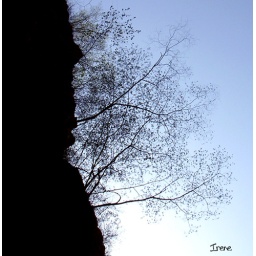
tree in sky